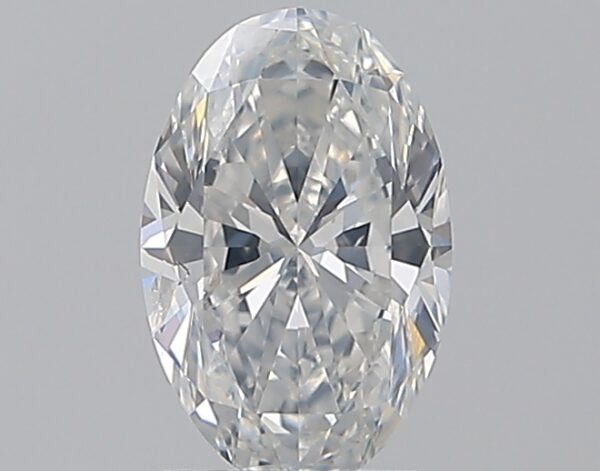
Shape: oval
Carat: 1
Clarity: SI2
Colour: F
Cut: EX
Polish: EX
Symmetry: VG
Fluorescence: N
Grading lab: GIA
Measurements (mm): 8.16 x 5.33 x 3.36